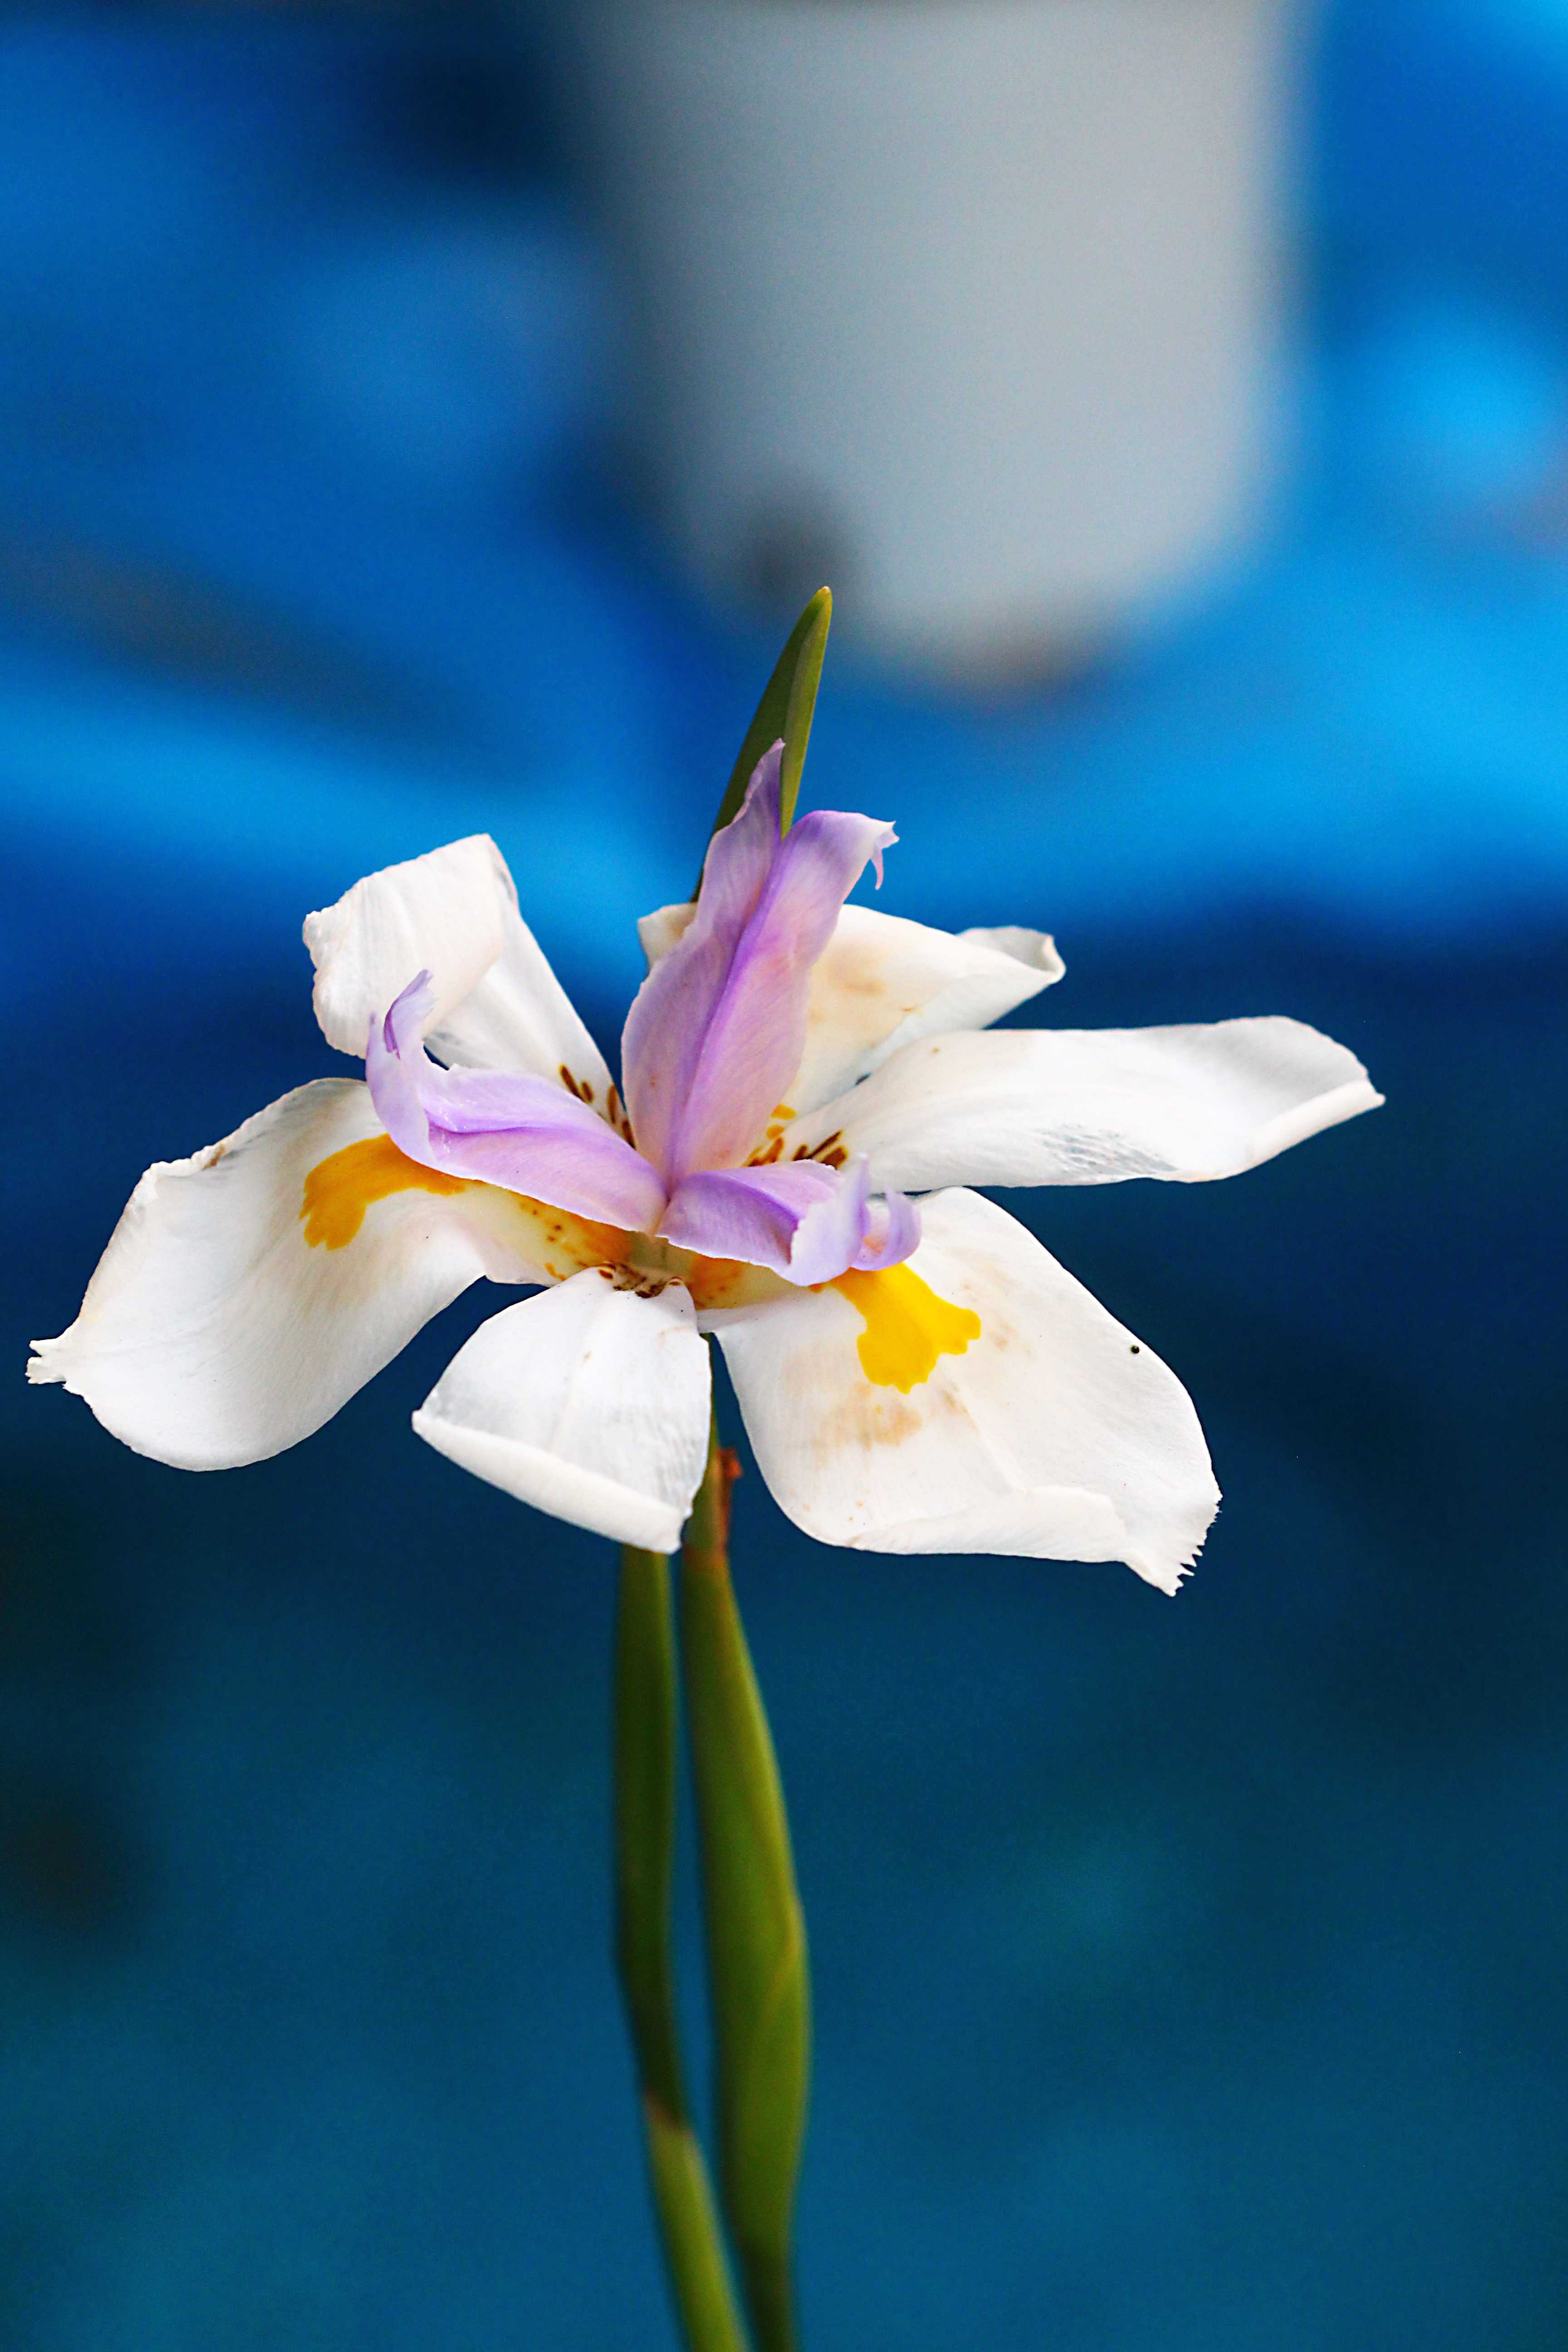
nature, blossom, plant, white, photography, flower, petal, spring, macro, botany, blue, colorful, yellow, garden, flora, flowers, close up, background, iris, bright, beautiful, macro photography, flowering plant, plant stem, land plant